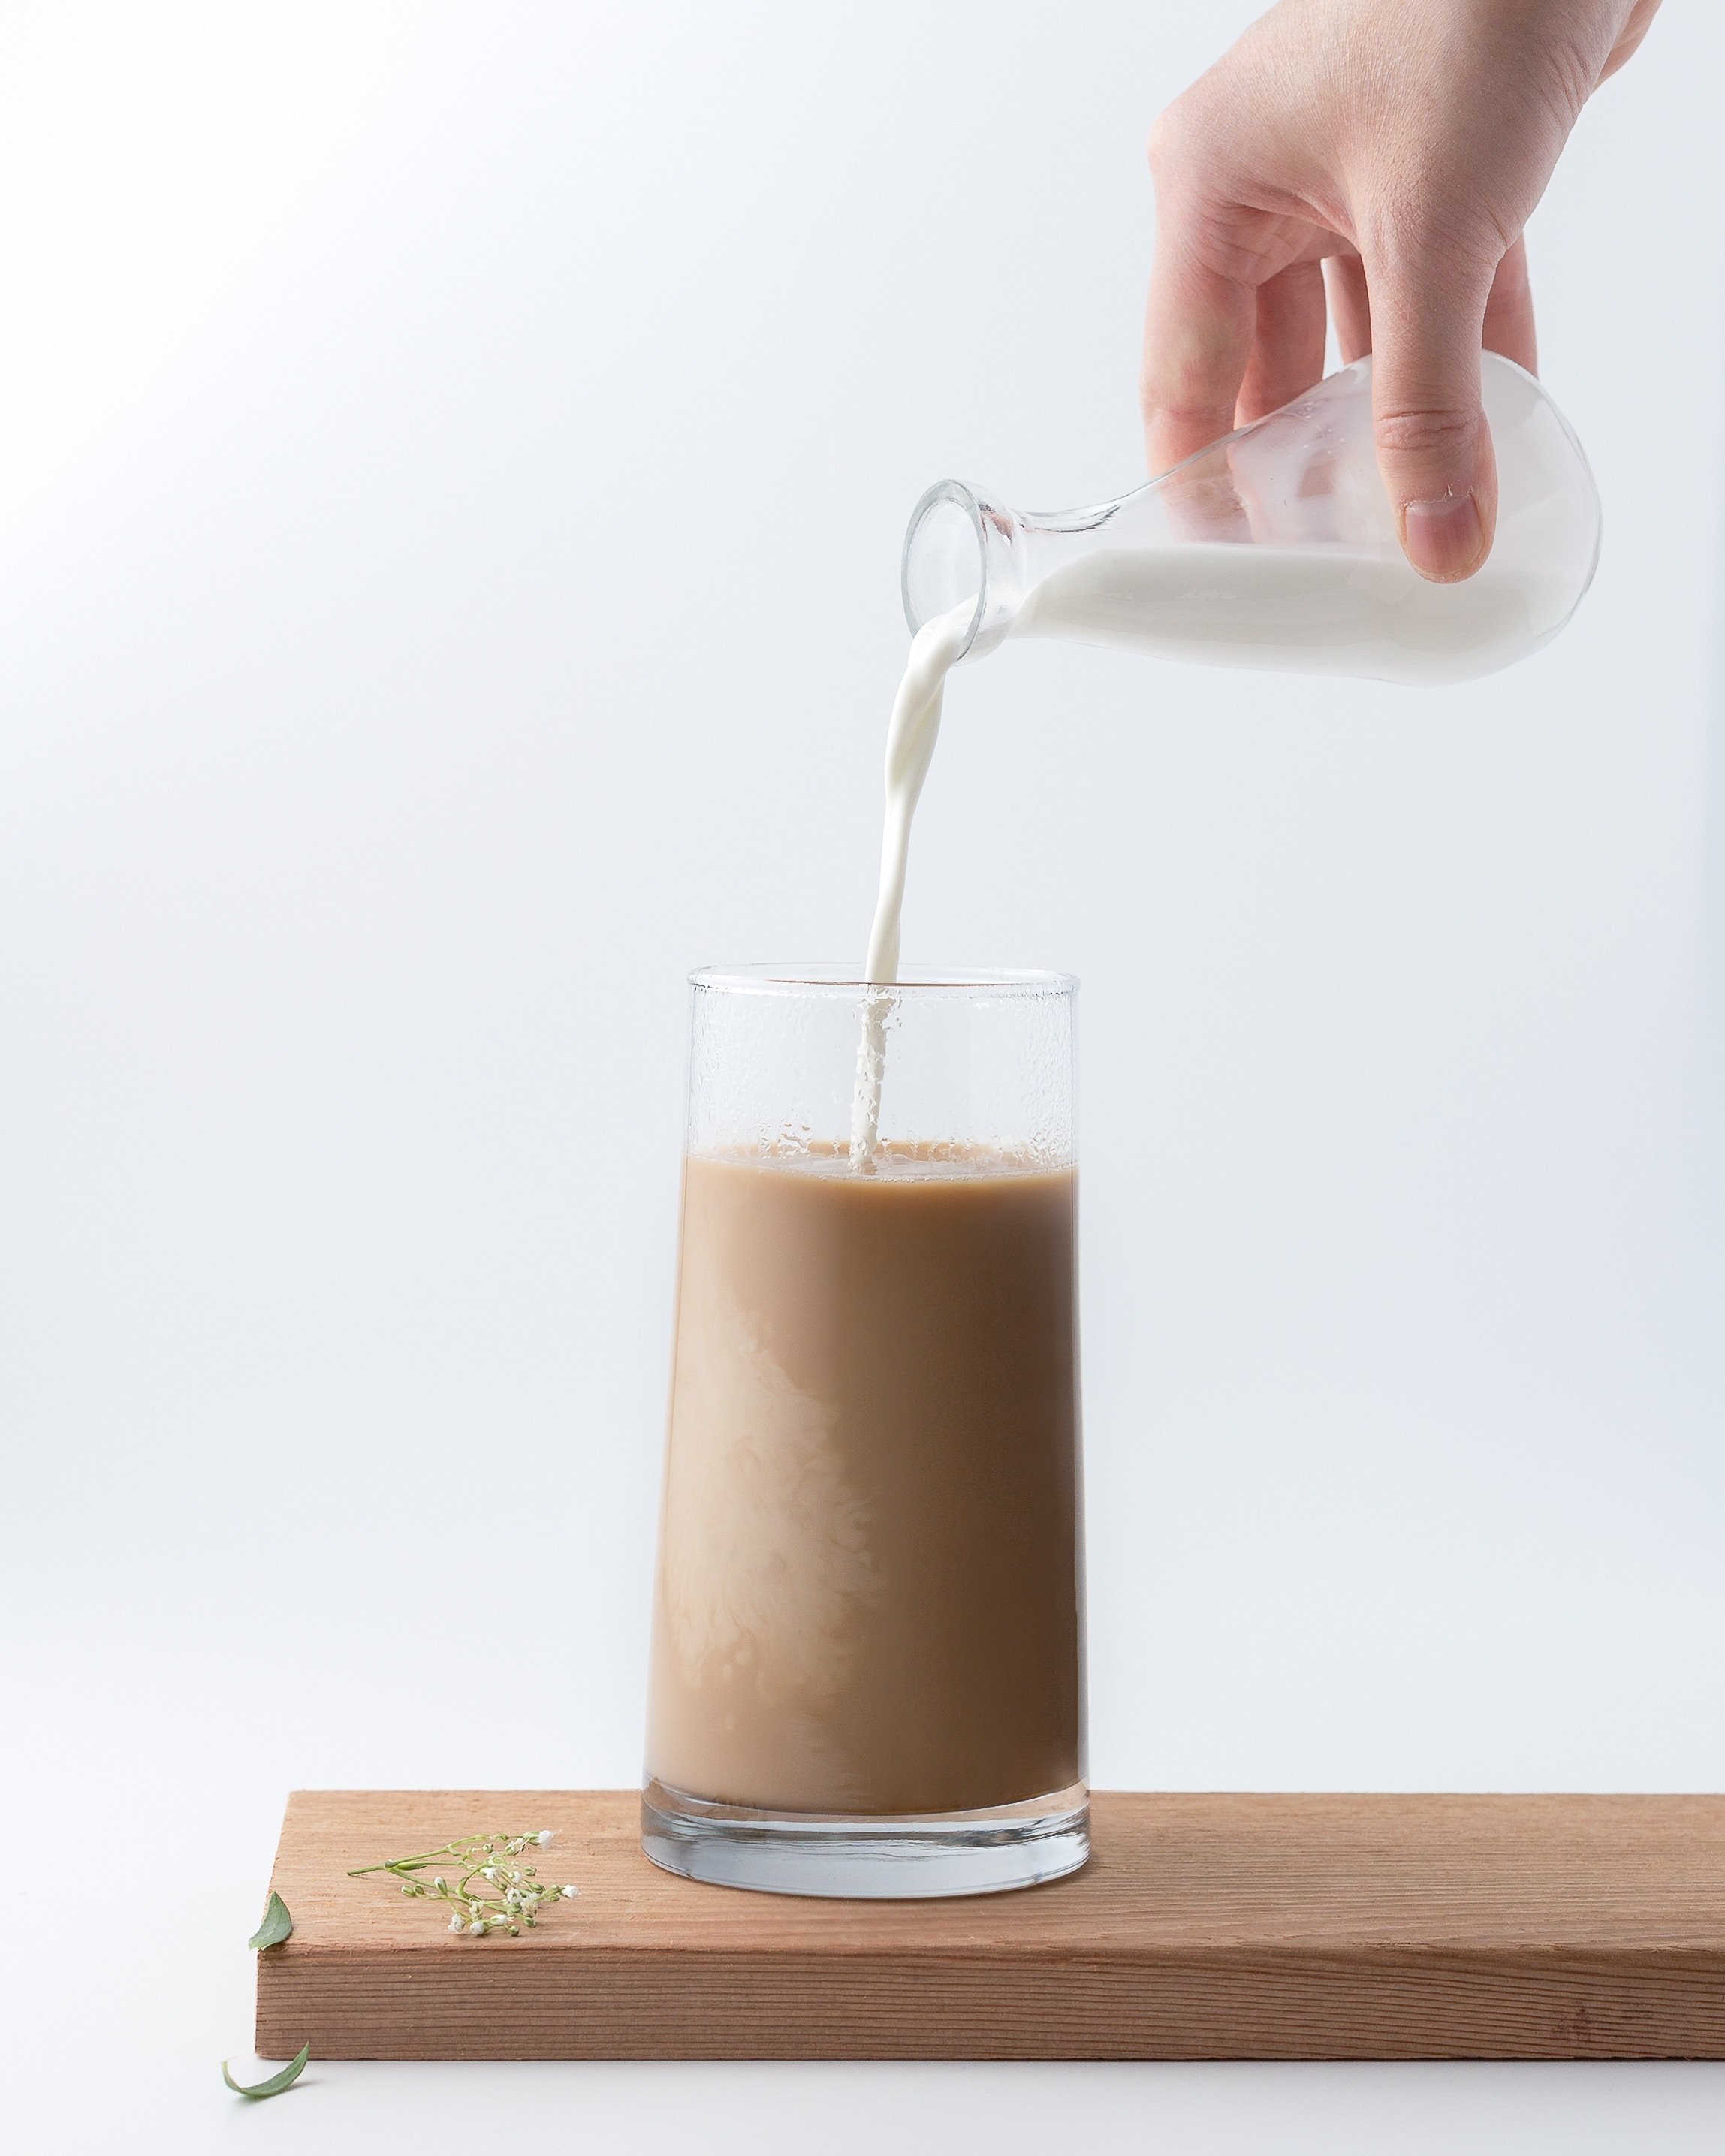
drink, irish cream, milkshake, food, horchata, smoothie, lactose, Chocolate milk, iced coffee, milk, Milk punch, almond milk, soy milk, dairy, health shake, non alcoholic beverage, frapp coffee, Grain milk, dessert, hemp milk, ingredient, plant milk